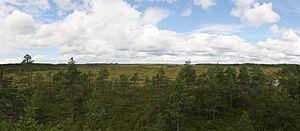
Le parc national de Kurjenrahka est un parc national de Finlande, dans la région de la Finlande propre également appelée Finlande du Sud-Ouest. Il s'étend sur les communes d'Aura, Masku, Mynämäki, Nousiainen, Pöytyä, Rusko et de Turku. Il est situé à 35 km de Turku. Le parc couvre une superficie de 29 kilomètres carrés et est la plus grande zone naturelle protégée dans le sud-ouest de la Finlande. Dans le voisinage du parc, se trouve le parc national de Vaskijärvi.